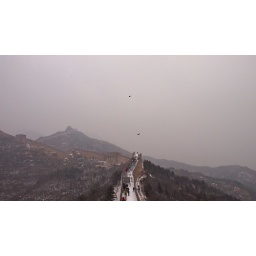
when all the birds are singing in the sky